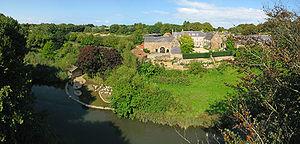
Jersey est la plus grande des îles Anglo-Normandes, dont la capitale est Saint-Hélier. Sa superficie est de 118,2 km² et elle est peuplée de 106 500 habitants en 2011. Elle appartient au bailliage de Jersey.
Le Zoo de Jersey est un parc zoologique jersiais situé au Manoir des Augrès à La Trinité sur la plus grande île de l'archipel des îles Anglo-Normandes, l'île de Jersey. Étendu sur 13 ha il fut fondé en 1959 par le naturaliste Gerald Durrell. Depuis sa mort, la direction honorifique est confiée à sa femme, la biologiste Lee Durrell. Il est géré par le Durrell Wildlife Conservation Trust.
Le manoir des Augrès est un logis seigneurial datant du XVIᵉ siècle et situé dans la paroisse de La Trinité à Jersey sur la Profonde Rue.